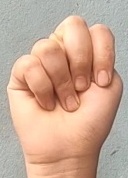
ASL sign: N